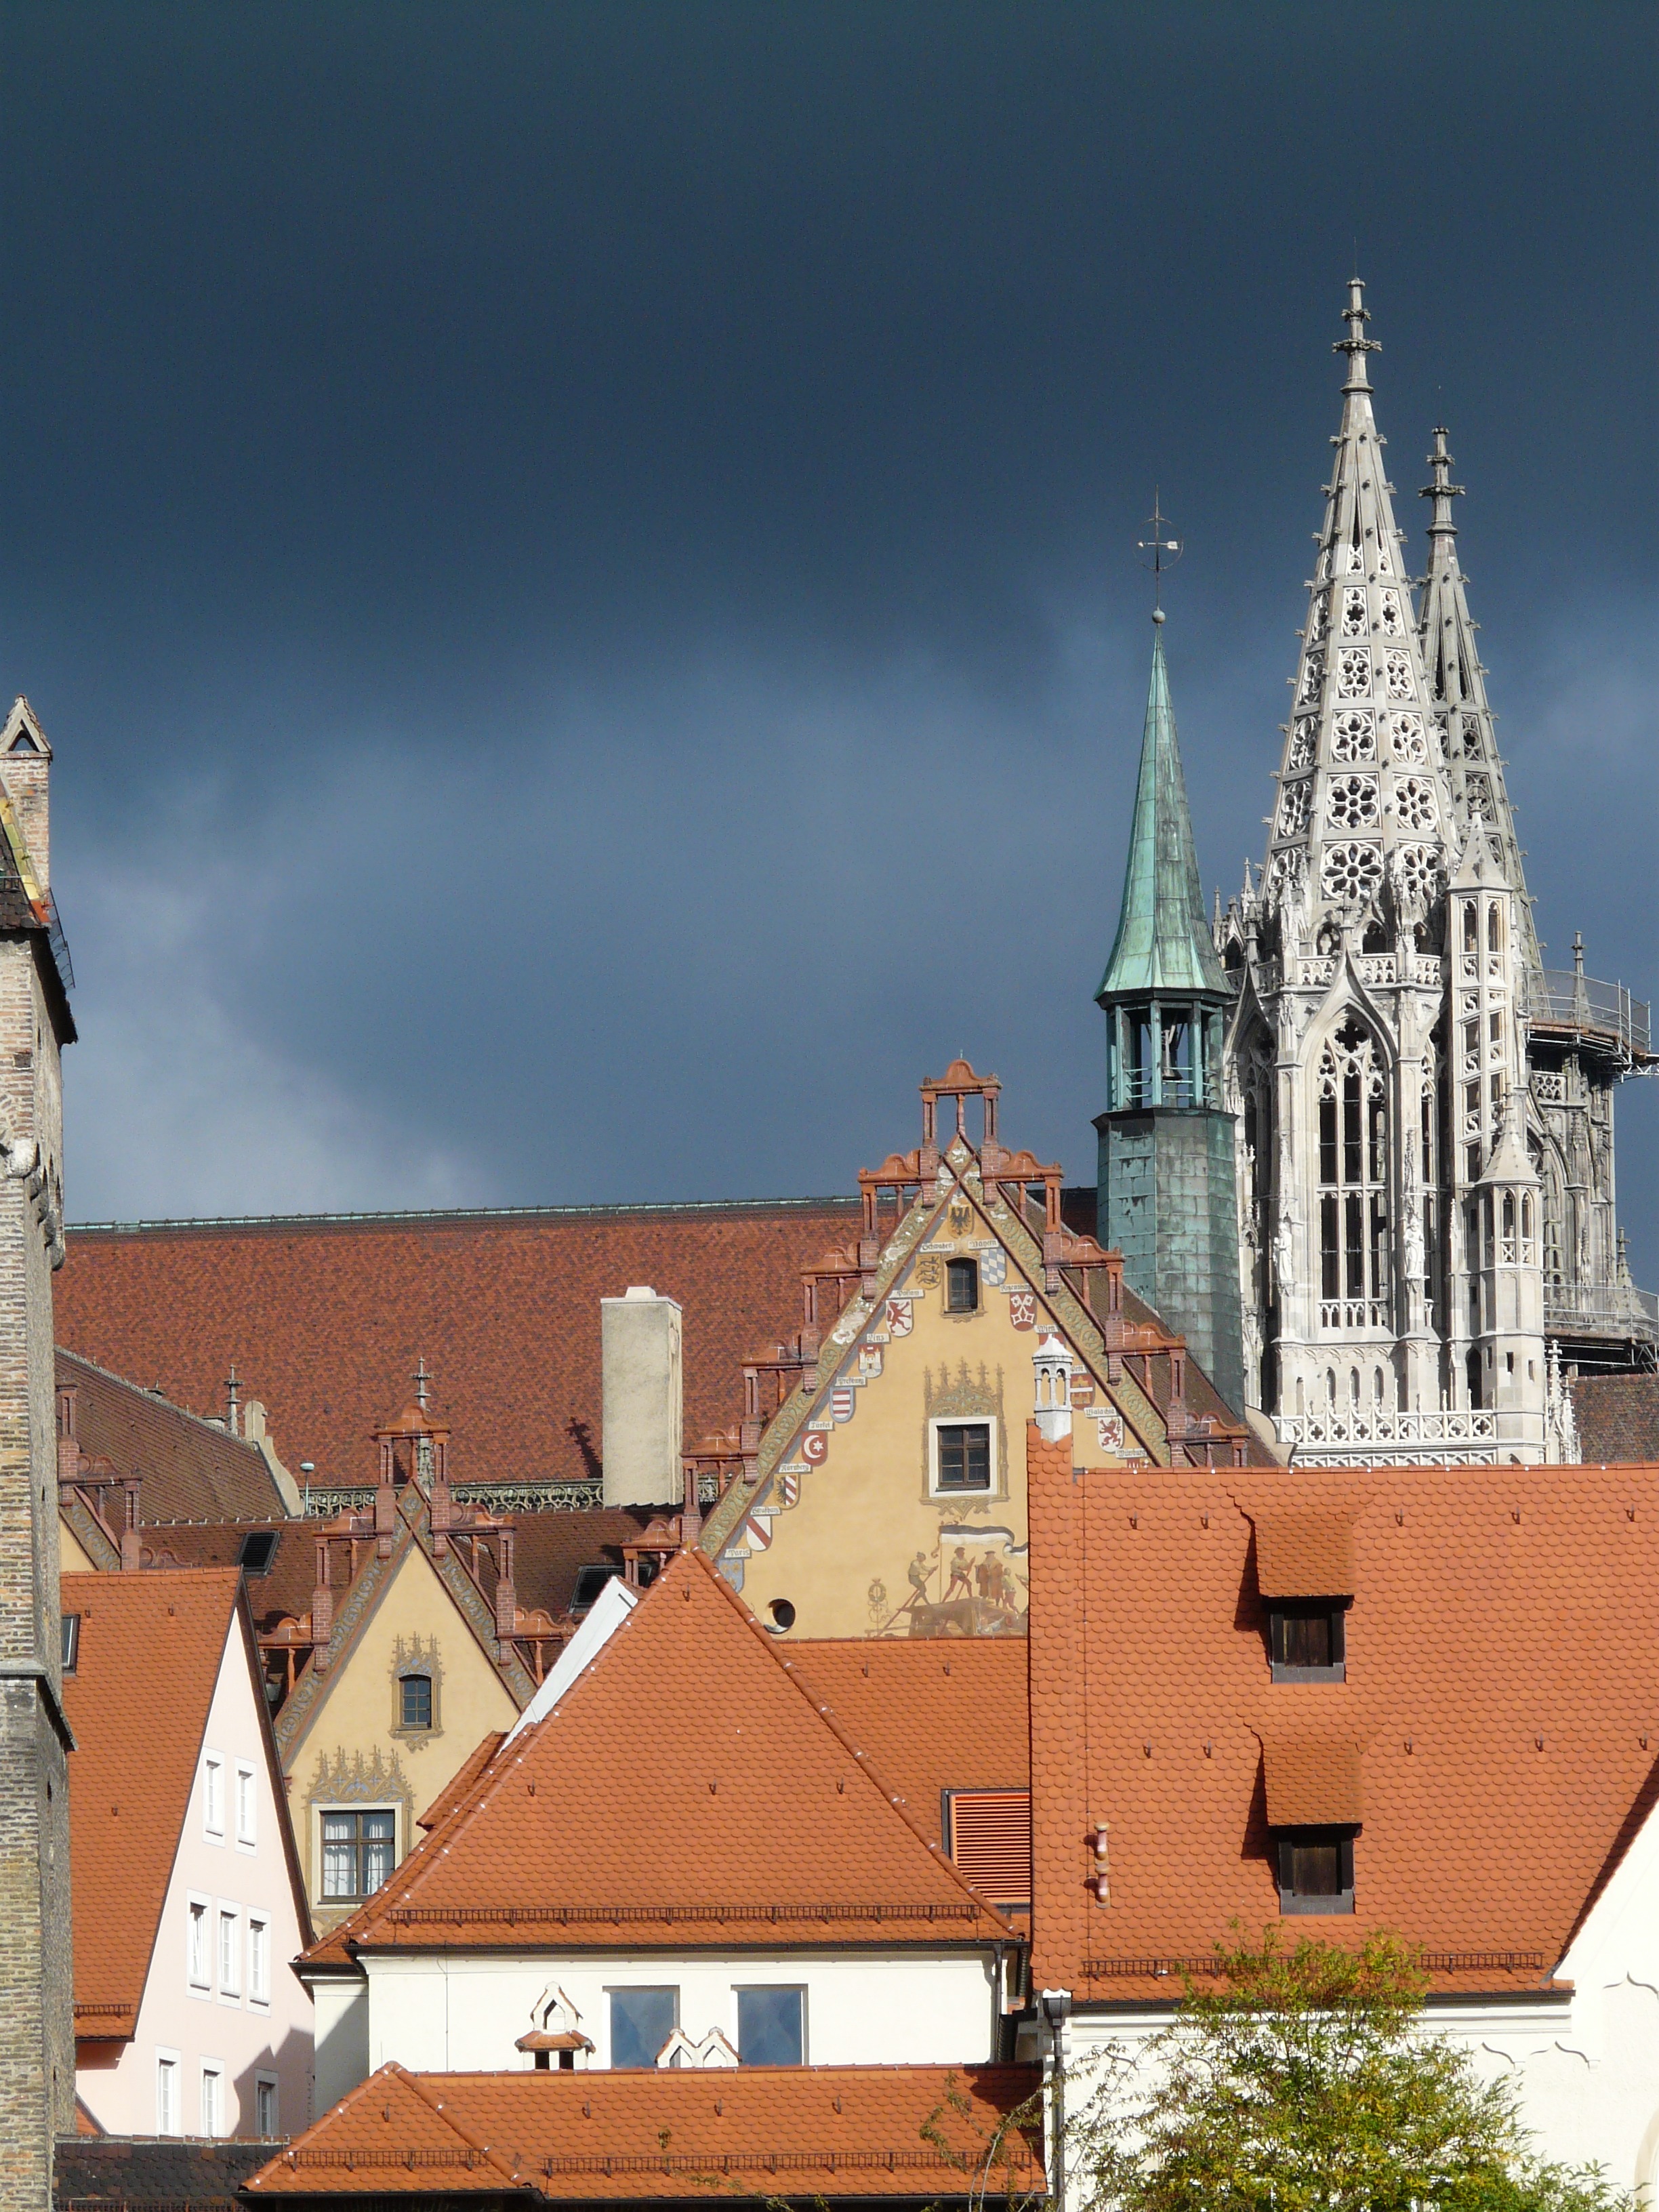
architecture, house, window, town, roof, building, city, tower, castle, landmark, church, cathedral, place of worship, old town, structures, clouds, spire, steeple, monastery, thunderstorm, roofs, ulm, gable